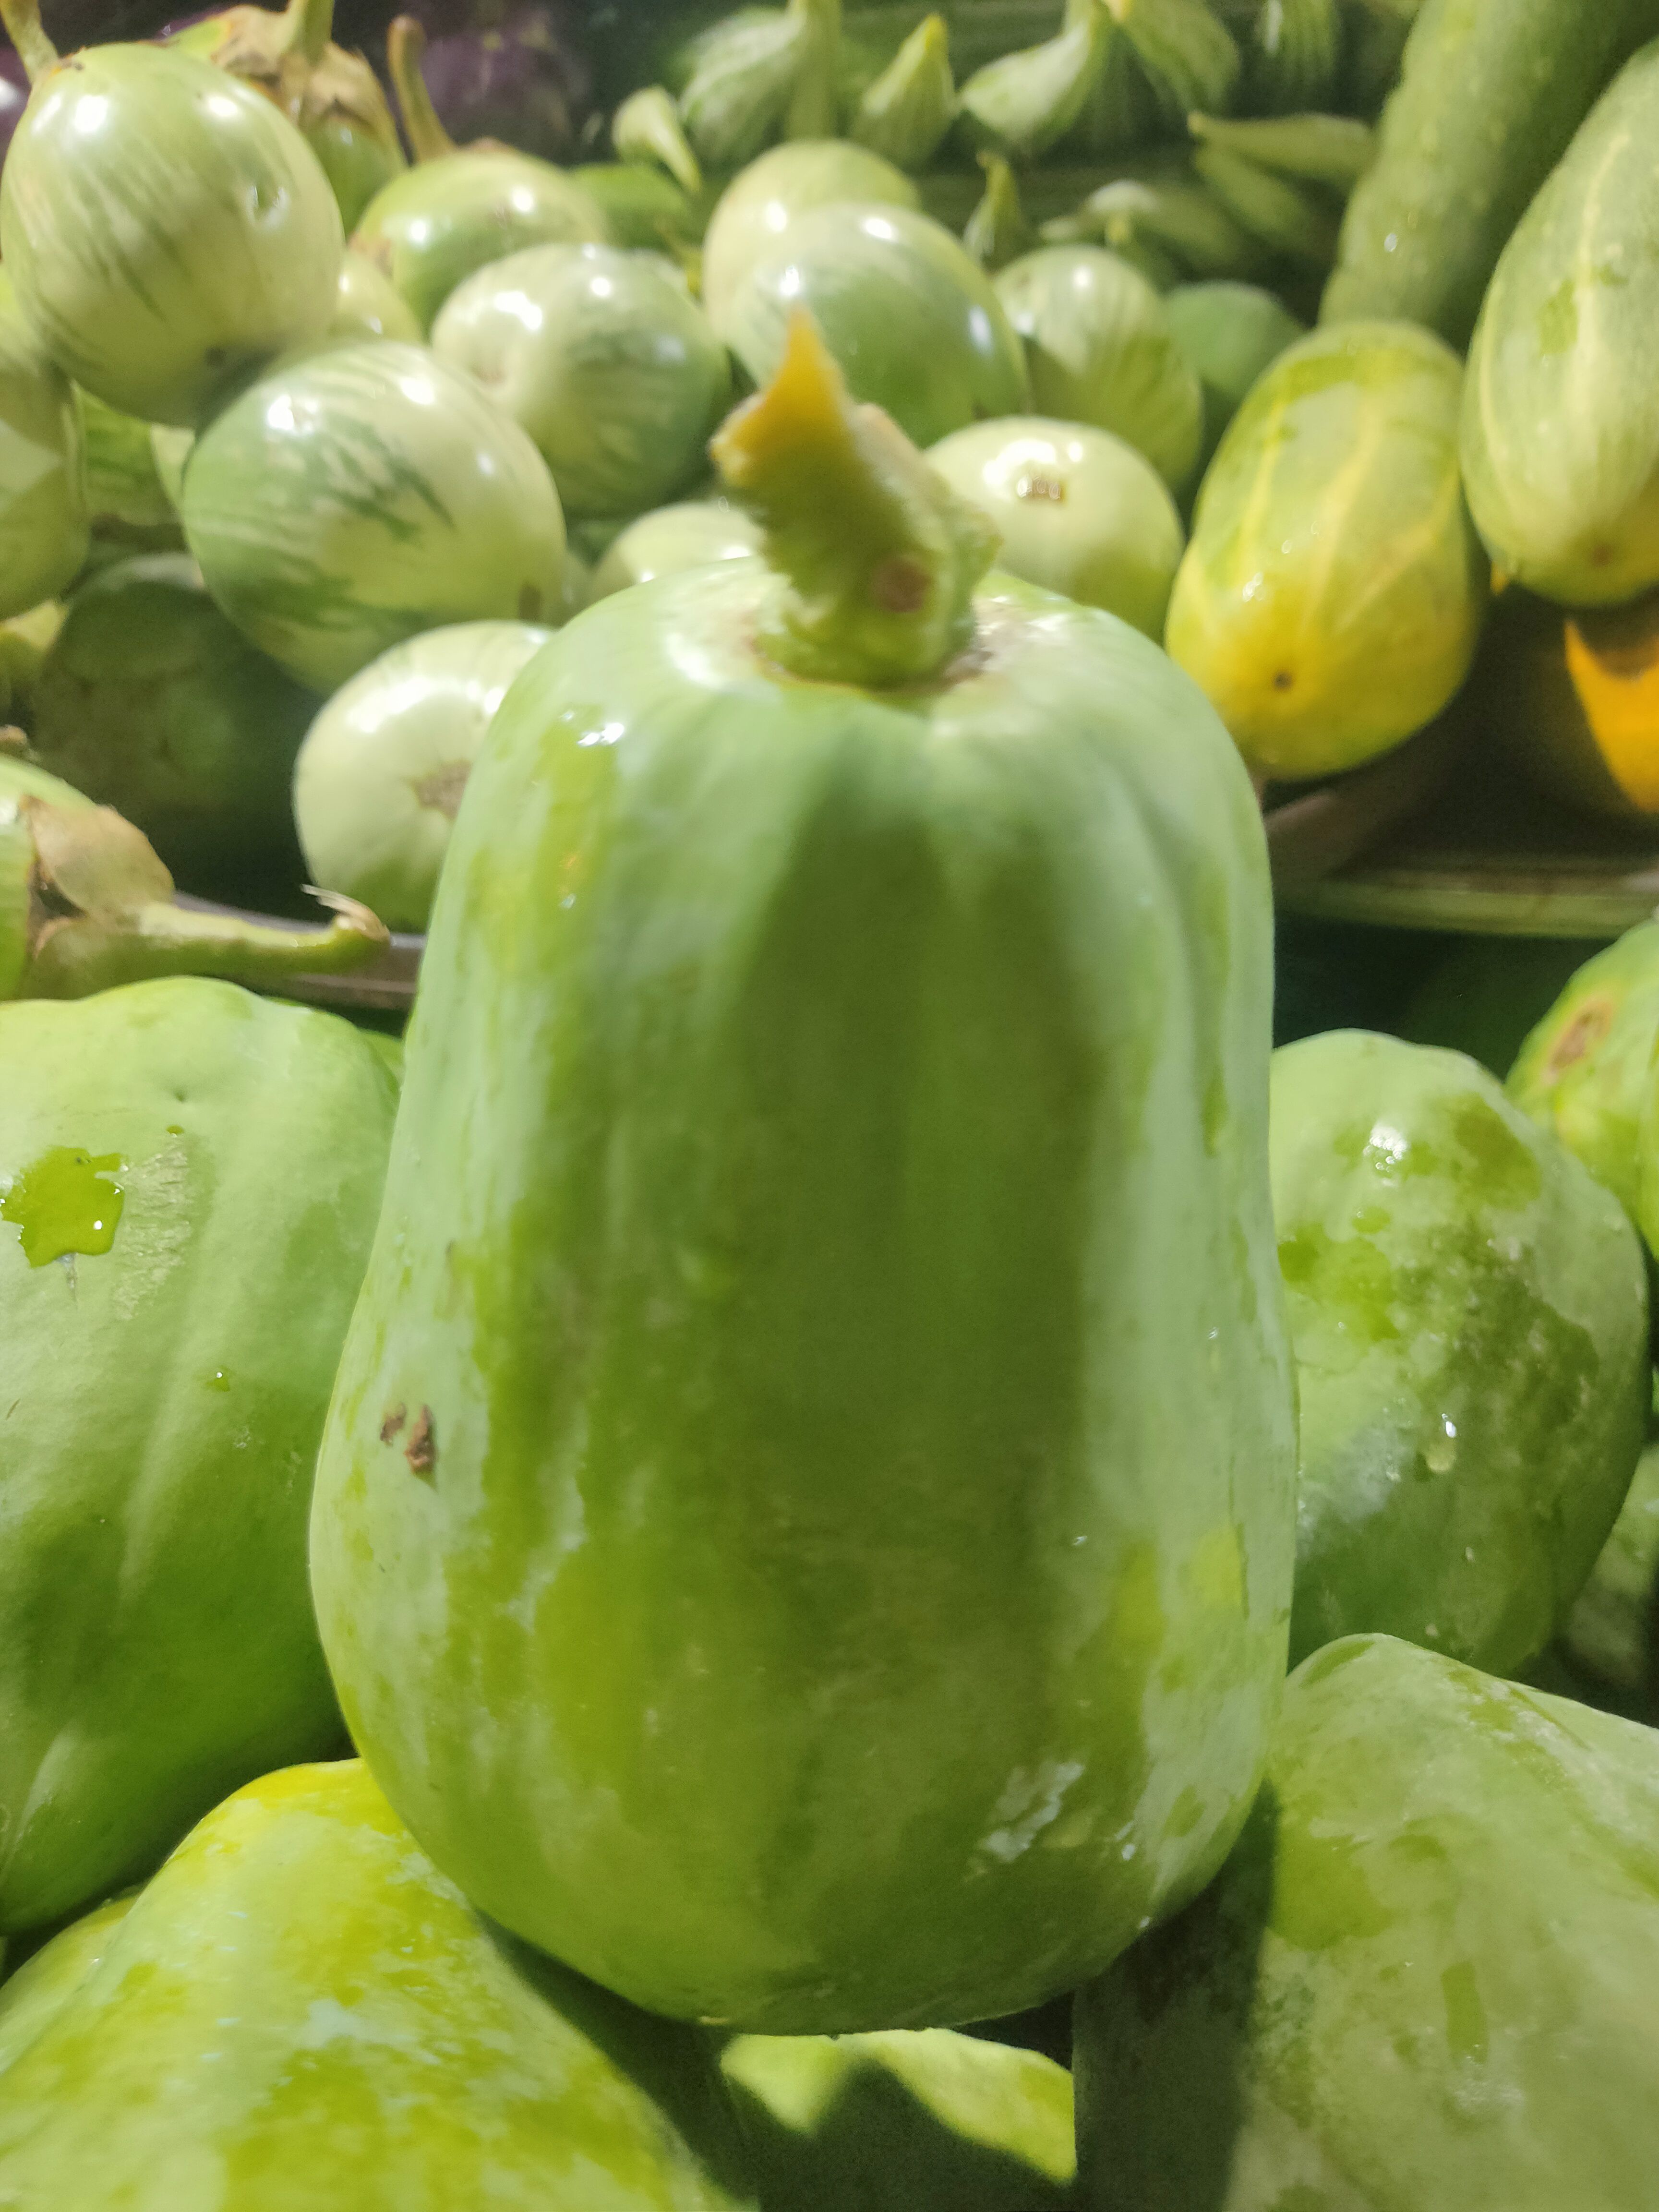
Label: Carica Papaya